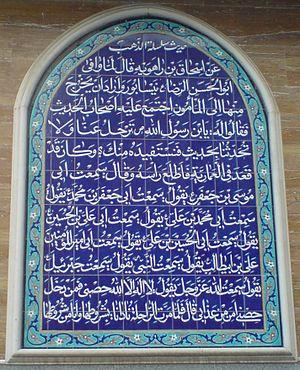
Nukhbat al Fikr est un ouvrage majeur d’Ibn Hajar al-Asqalani, un spécialiste égyptien du hadith du XVᵉ siècle. L’objet de l'ouvrage est la classification des hadiths. La tradition musulmane connaît plusieurs dizaines, voire plusieurs centaines de milliers de hadiths, que les érudits classent pour établir les véritables actes et paroles de Mahomet, tels que rapportés par ses compagnons, les sahabas.